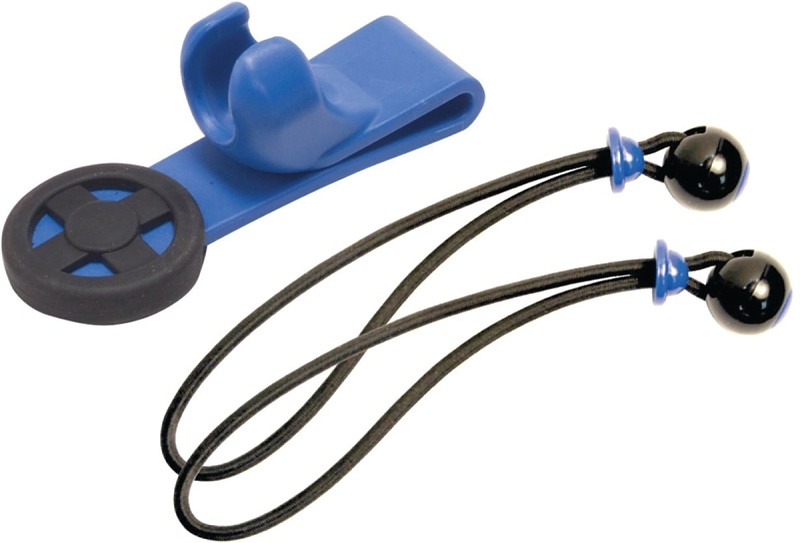
Werner AC58-TL Ladder Tool Lasso with Belt Clip, Lock-in, Stepladder, Nylon/Plastic
BELT CLIP LADDER 2-TOOL LASSO
Brand: WERNER
Category: Hardware > Tools > Paint Tools